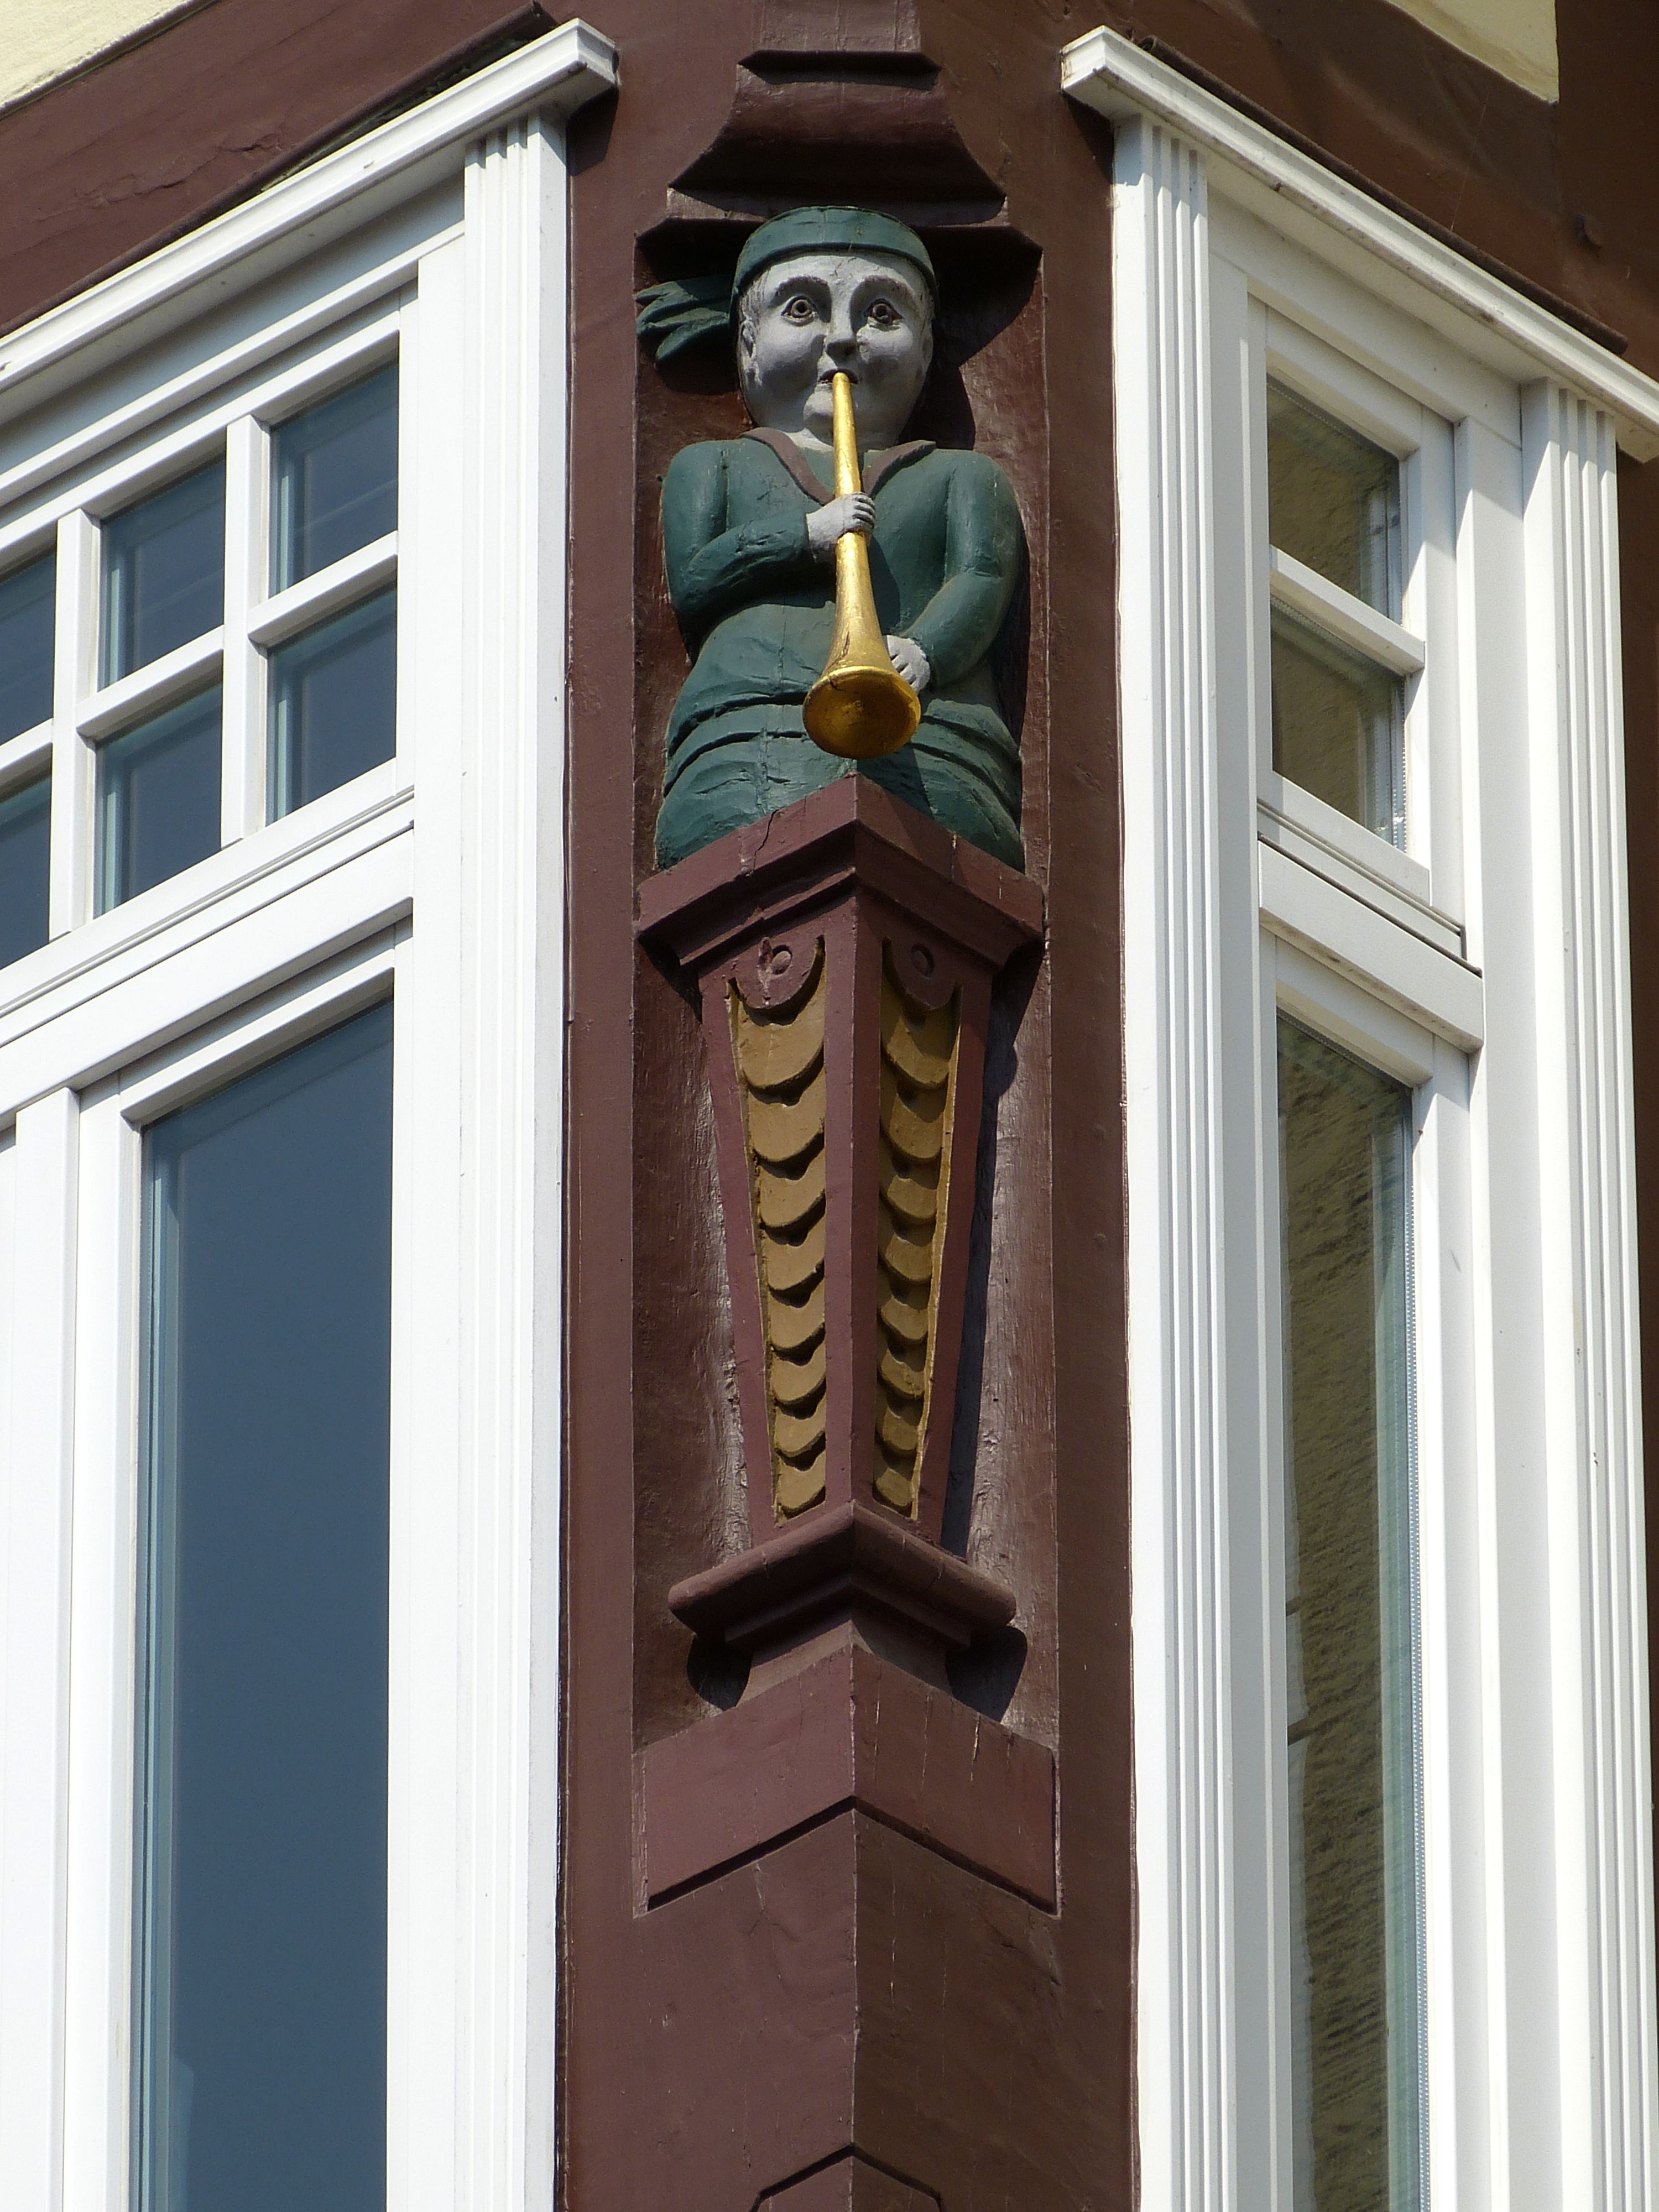
music, structure, wood, window, building, statue, column, instrument, facade, blue, musician, door, old town, sculpture, art, figure, relief, trumpet, historically, lower saxony, fachwerkhaus, truss, celle